List of United States military and volunteer units in the Mexican–American War

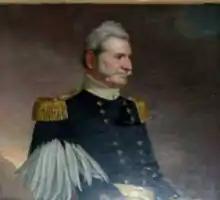
Lieutenant Colonel Bennet C. Riley

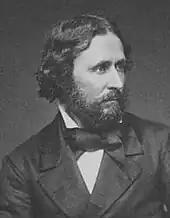
John C. Frémont

The Mormon Battalion was recruited as a federal volunteer unit, not through the state of Iowa which was not created until December 1846. The Mormon Battalion was raised at the express invitation of President James K. Polk, not as part of any state or territorial requisition for troops.